Penelope Spheeris

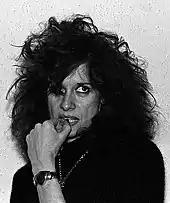
Spheeris in 1984

Since September 9, 1998, Spheeris has been in a relationship with a man known as Sin, whom she met while filming the documentary "The Decline of Western Civilization Part III". In a 2015 interview, she revealed that he was in an institution in Florida after he stopped taking his medication (he has schizophrenia and bipolar disorder) and ended up in jail. She has described him as the love of her life.